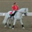
Label: horse